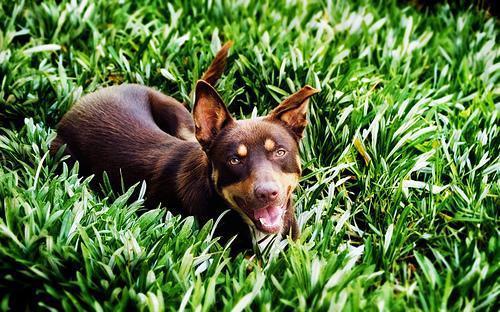
kelpie